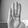
ASL letter: B